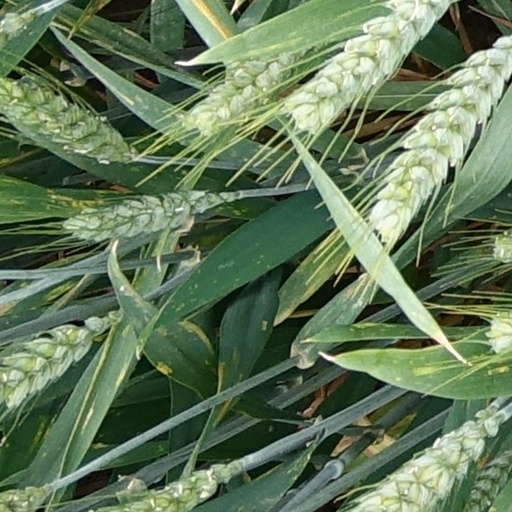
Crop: wheat